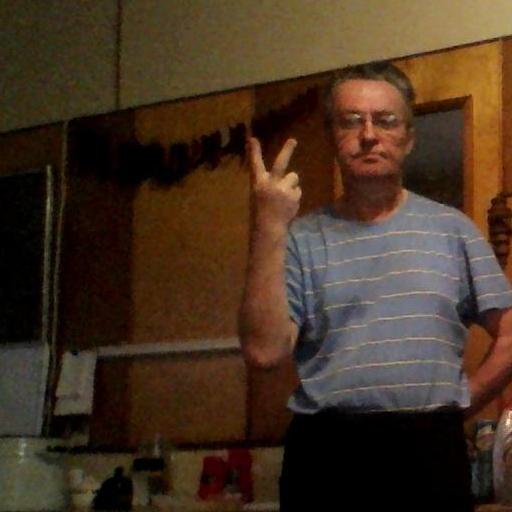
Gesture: peace_inverted